Umimachi Diary

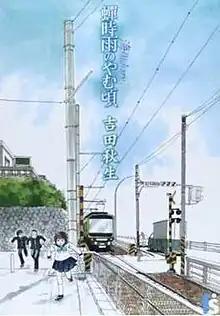
Cover of the first "tankōbon" volume

is a Japanese manga series written and illustrated by Akimi Yoshida. It was serialized in Shogakukan's "josei" manga magazine "Monthly Flowers" from the August 2006 issue to the August 2018 issue (both sold on June 28 of their respective years).